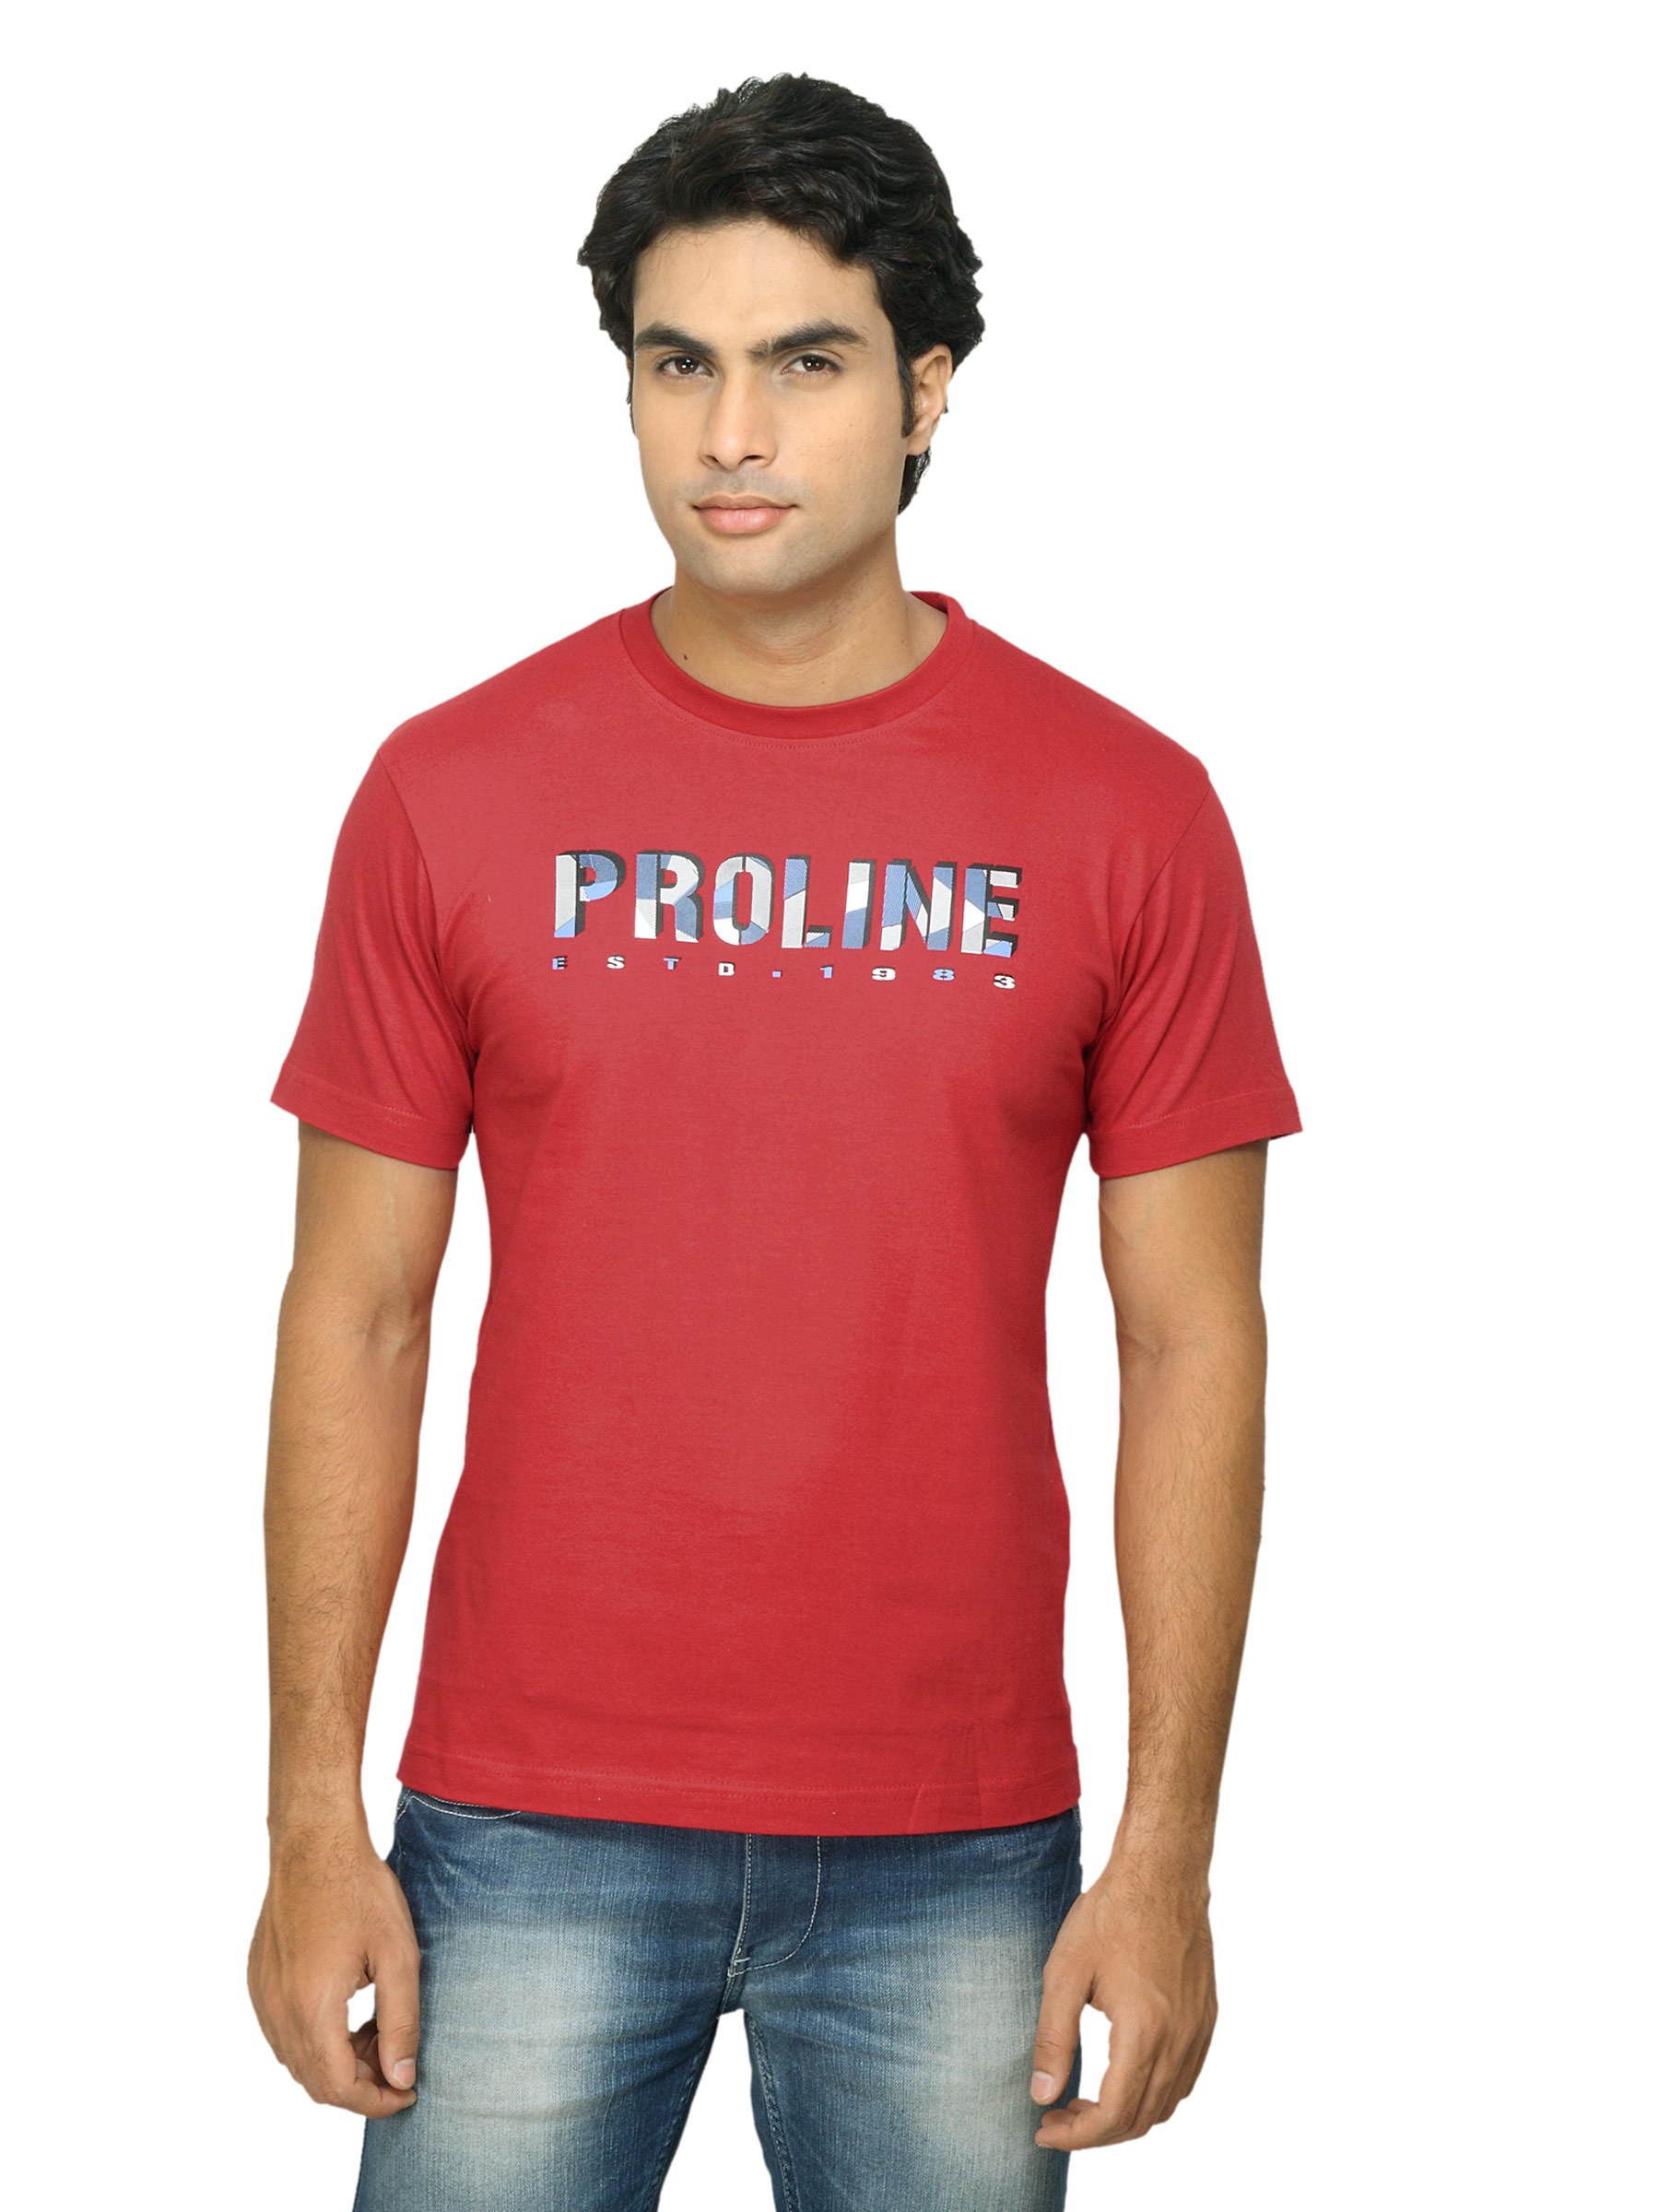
Proline Men Red T-shirt with Printed Detail
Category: Apparel / Topwear / Tshirts
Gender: Men
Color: Red
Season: Summer 2012
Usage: Casual